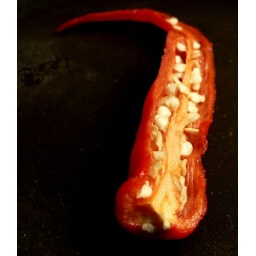
Shot in the kitchen ;o) today morning ...and now it is in my tiffin box :) !